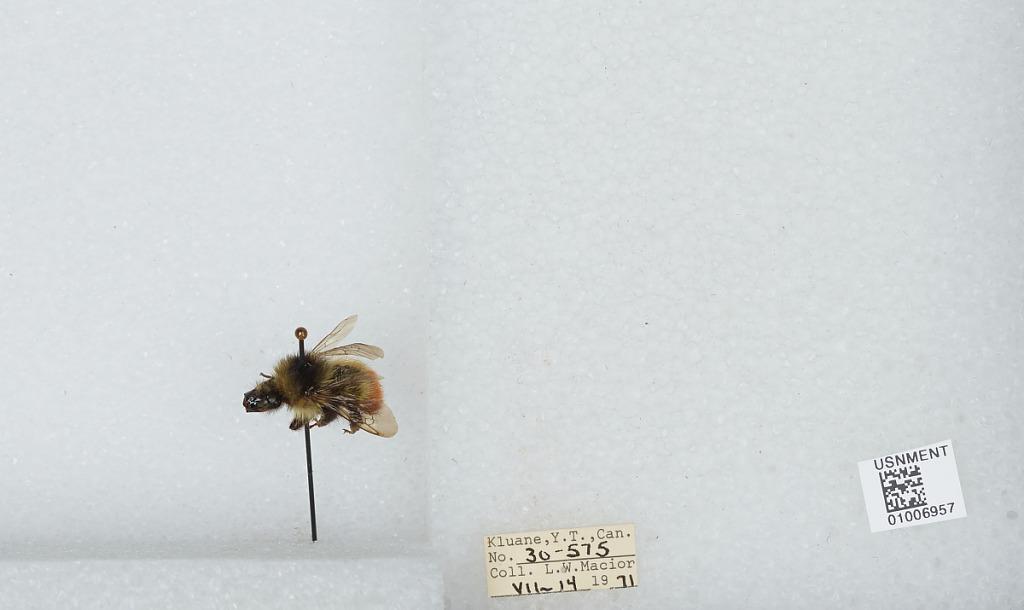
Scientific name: Bombus (Pyrobombus) flavifrons Cresson
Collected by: L. Macior
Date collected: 1971-7-14
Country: Canada
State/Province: Yukon Territory
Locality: Kluane
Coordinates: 60.75, -139.5